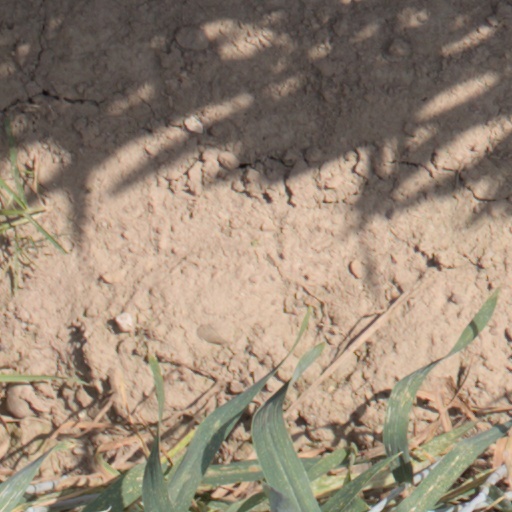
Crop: wheat